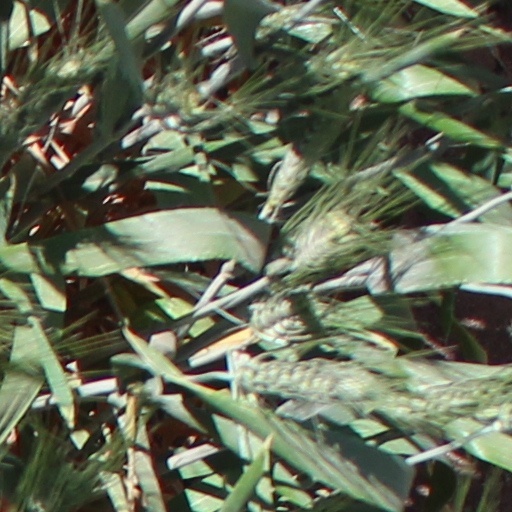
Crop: wheat